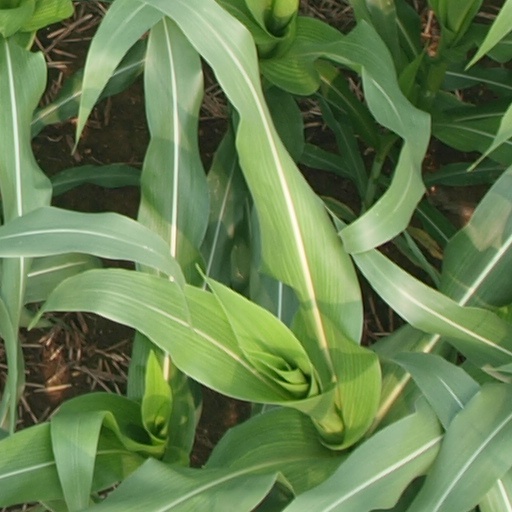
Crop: maize; corn